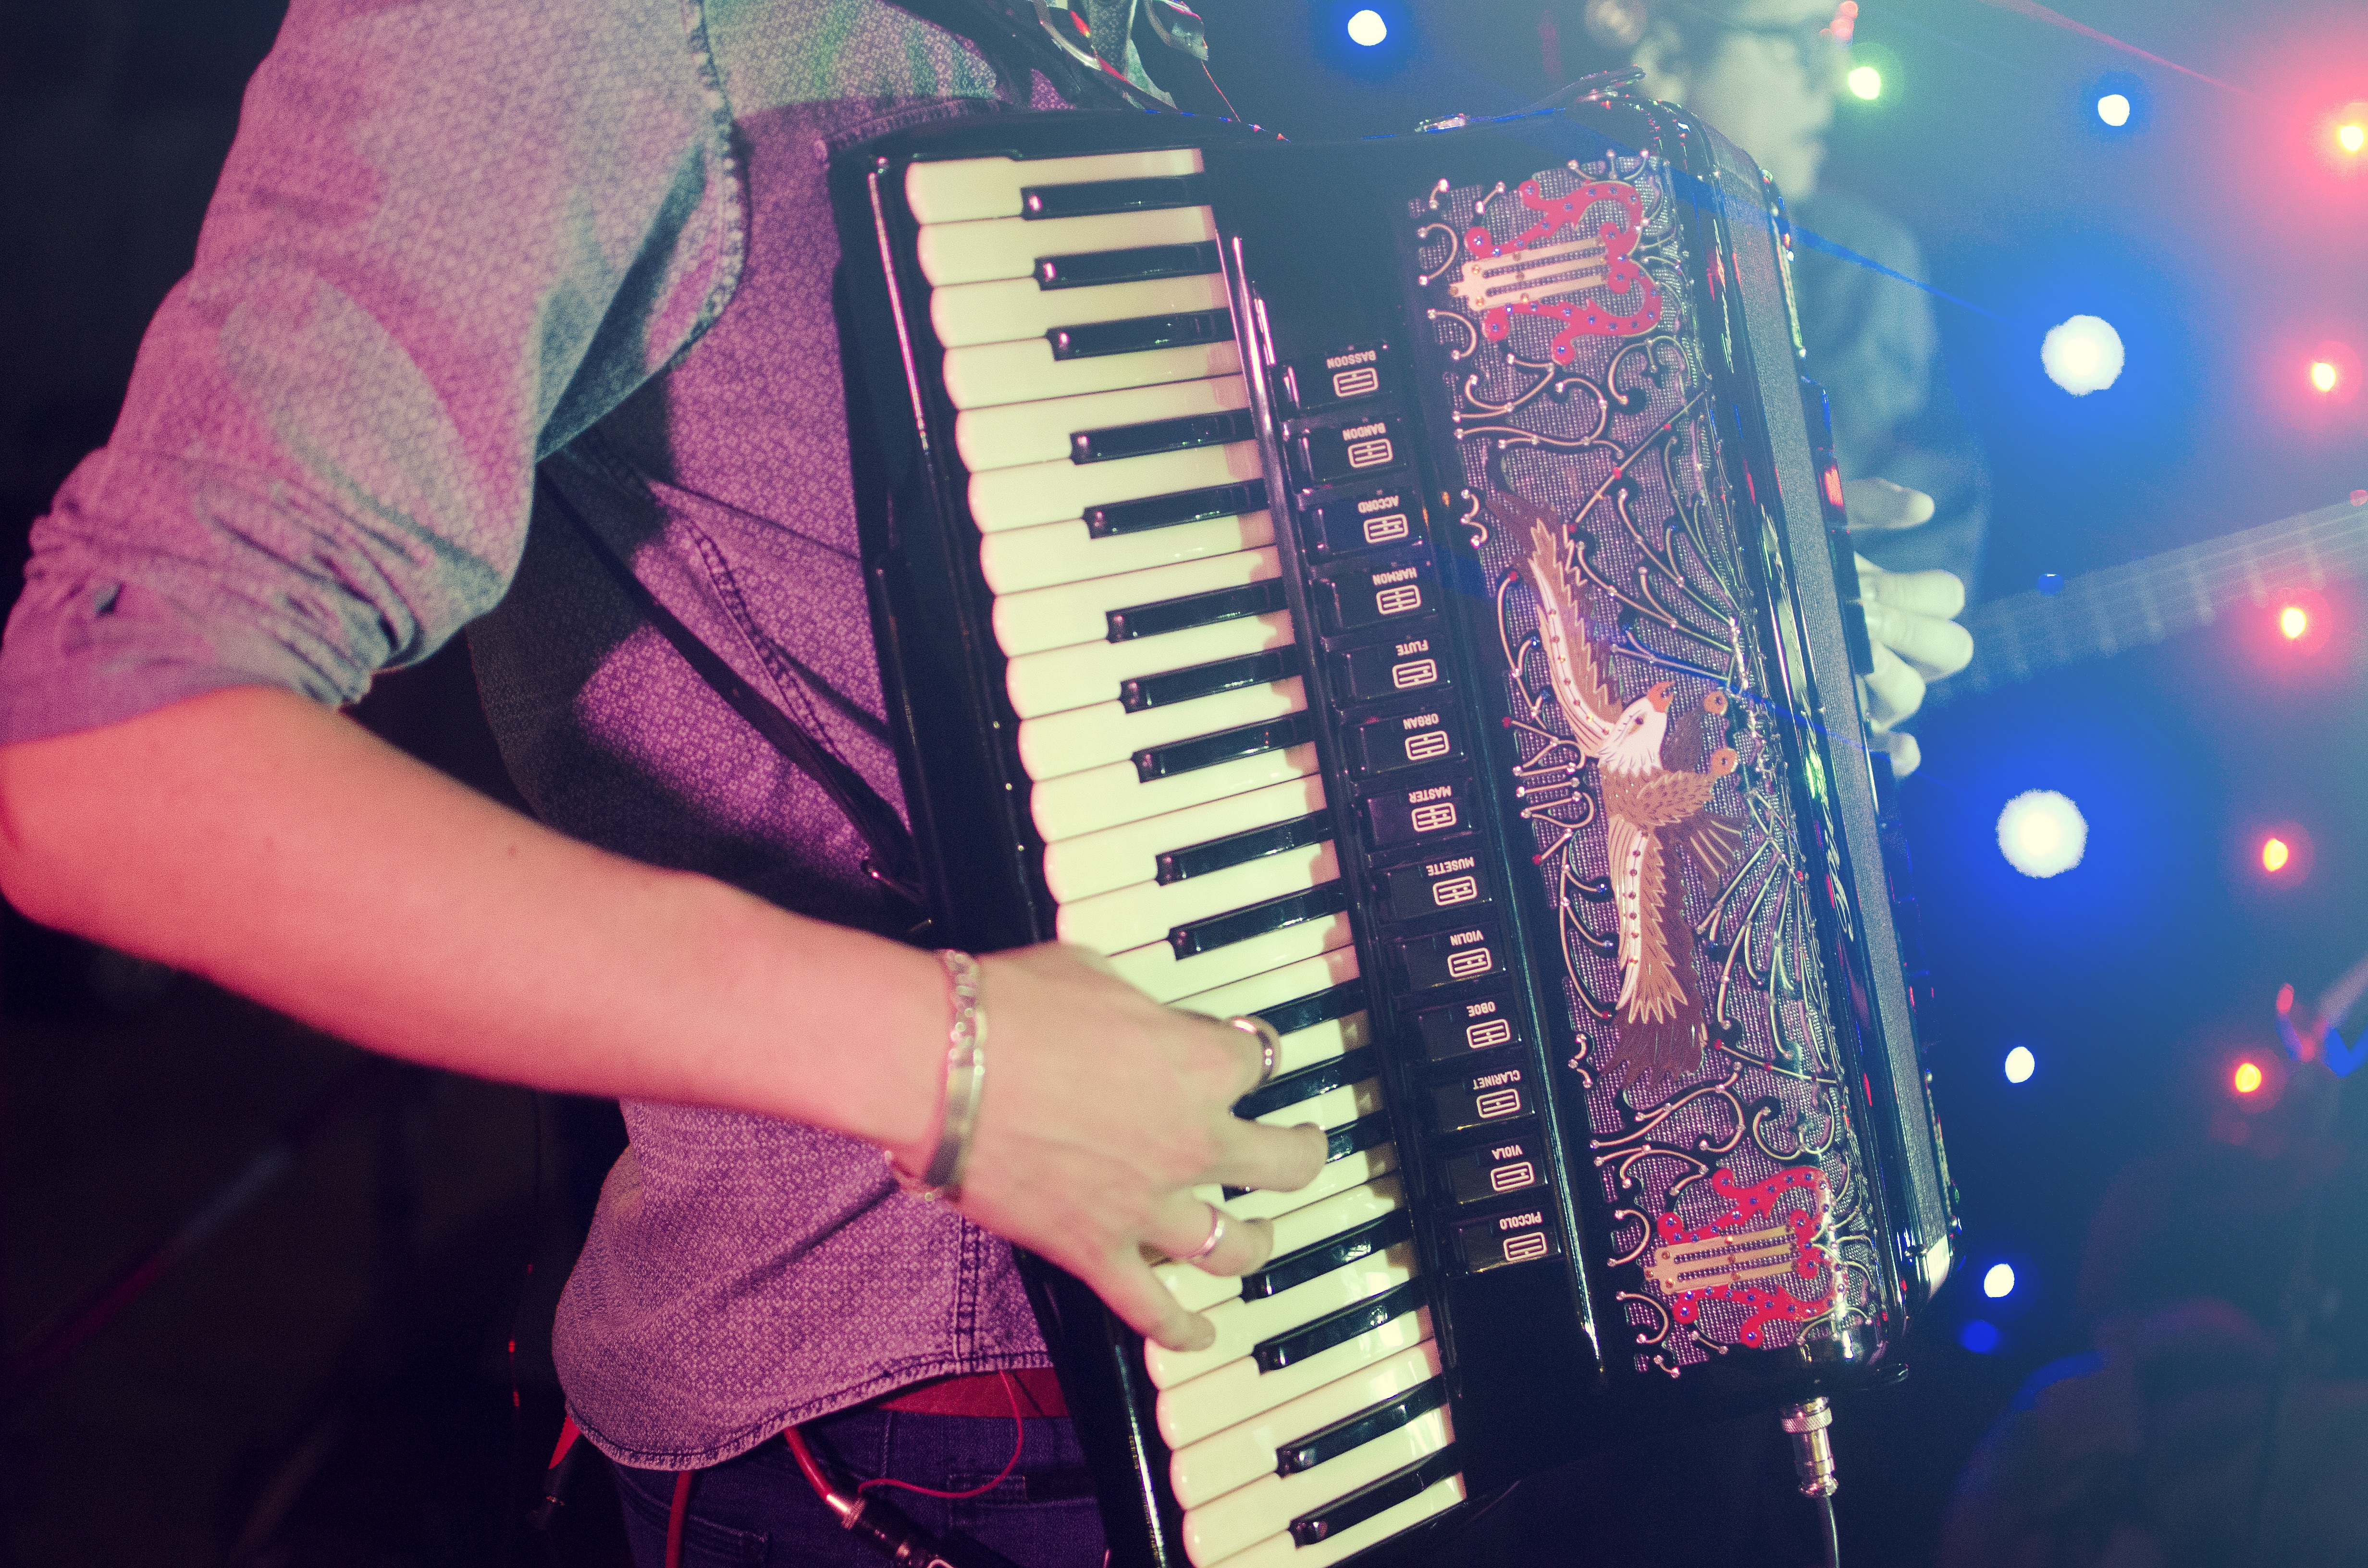
music, musician, musical instrument, performance, singing, guitarist, harmonica, accordion, acordeon, electronic instrument, folk instrument, keyboard player